Byzantine army (Komnenian era)

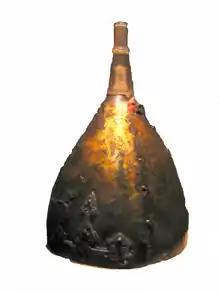
A 'Caucasian type' spangenhelm. The elaborate element riveted to the front of the helmet is probably the anchor for a hinged face-mask visor

Because lamellar armour was inherently less flexible than other types of protection the was restricted to a cuirass covering the torso only. It did not have integral sleeves and reached only to the hips; it covered much the same body area as a bronze 'muscle cuirass' of antiquity. The was usually worn with other armour elements which extended the area of the body given protection. The could be worn over a mail shirt, as shown on some contemporary icons depicting military saints. More commonly the is depicted being worn with tubular upper arm defences of a splinted construction often with small pauldrons or 'cops' to protect the shoulders. In illustrated manuscripts, such as the Madrid Skylitzes, these defences are shown decorated with gold leaf in an identical manner to the , thus indicating that they are also constructed of metal. Less often depicted are rerebraces made of "inverted lamellar".